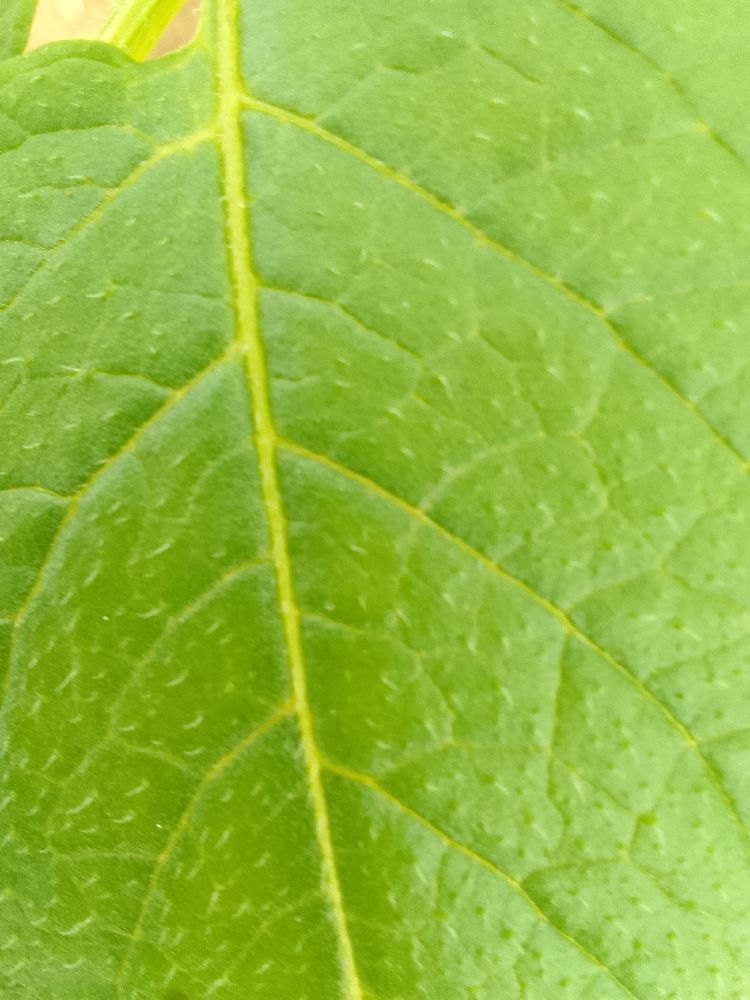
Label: Healthy